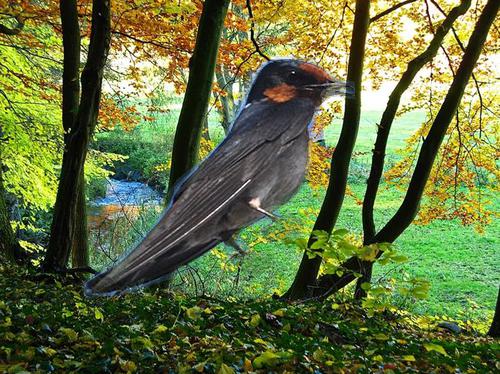
Bird species: Cliff_Swallow
Bird type: landbird
Background: land